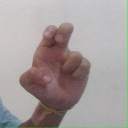
अक्षर: अ